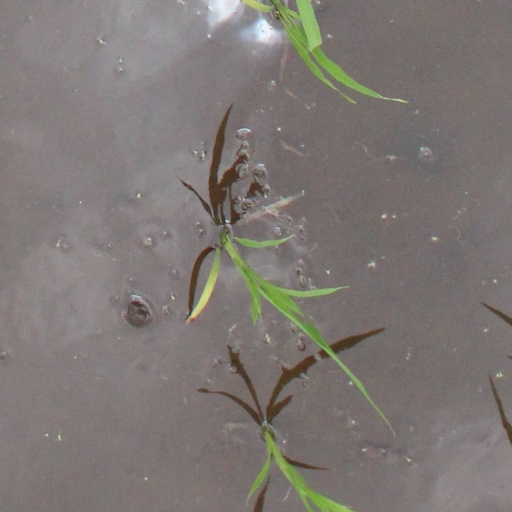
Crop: rice